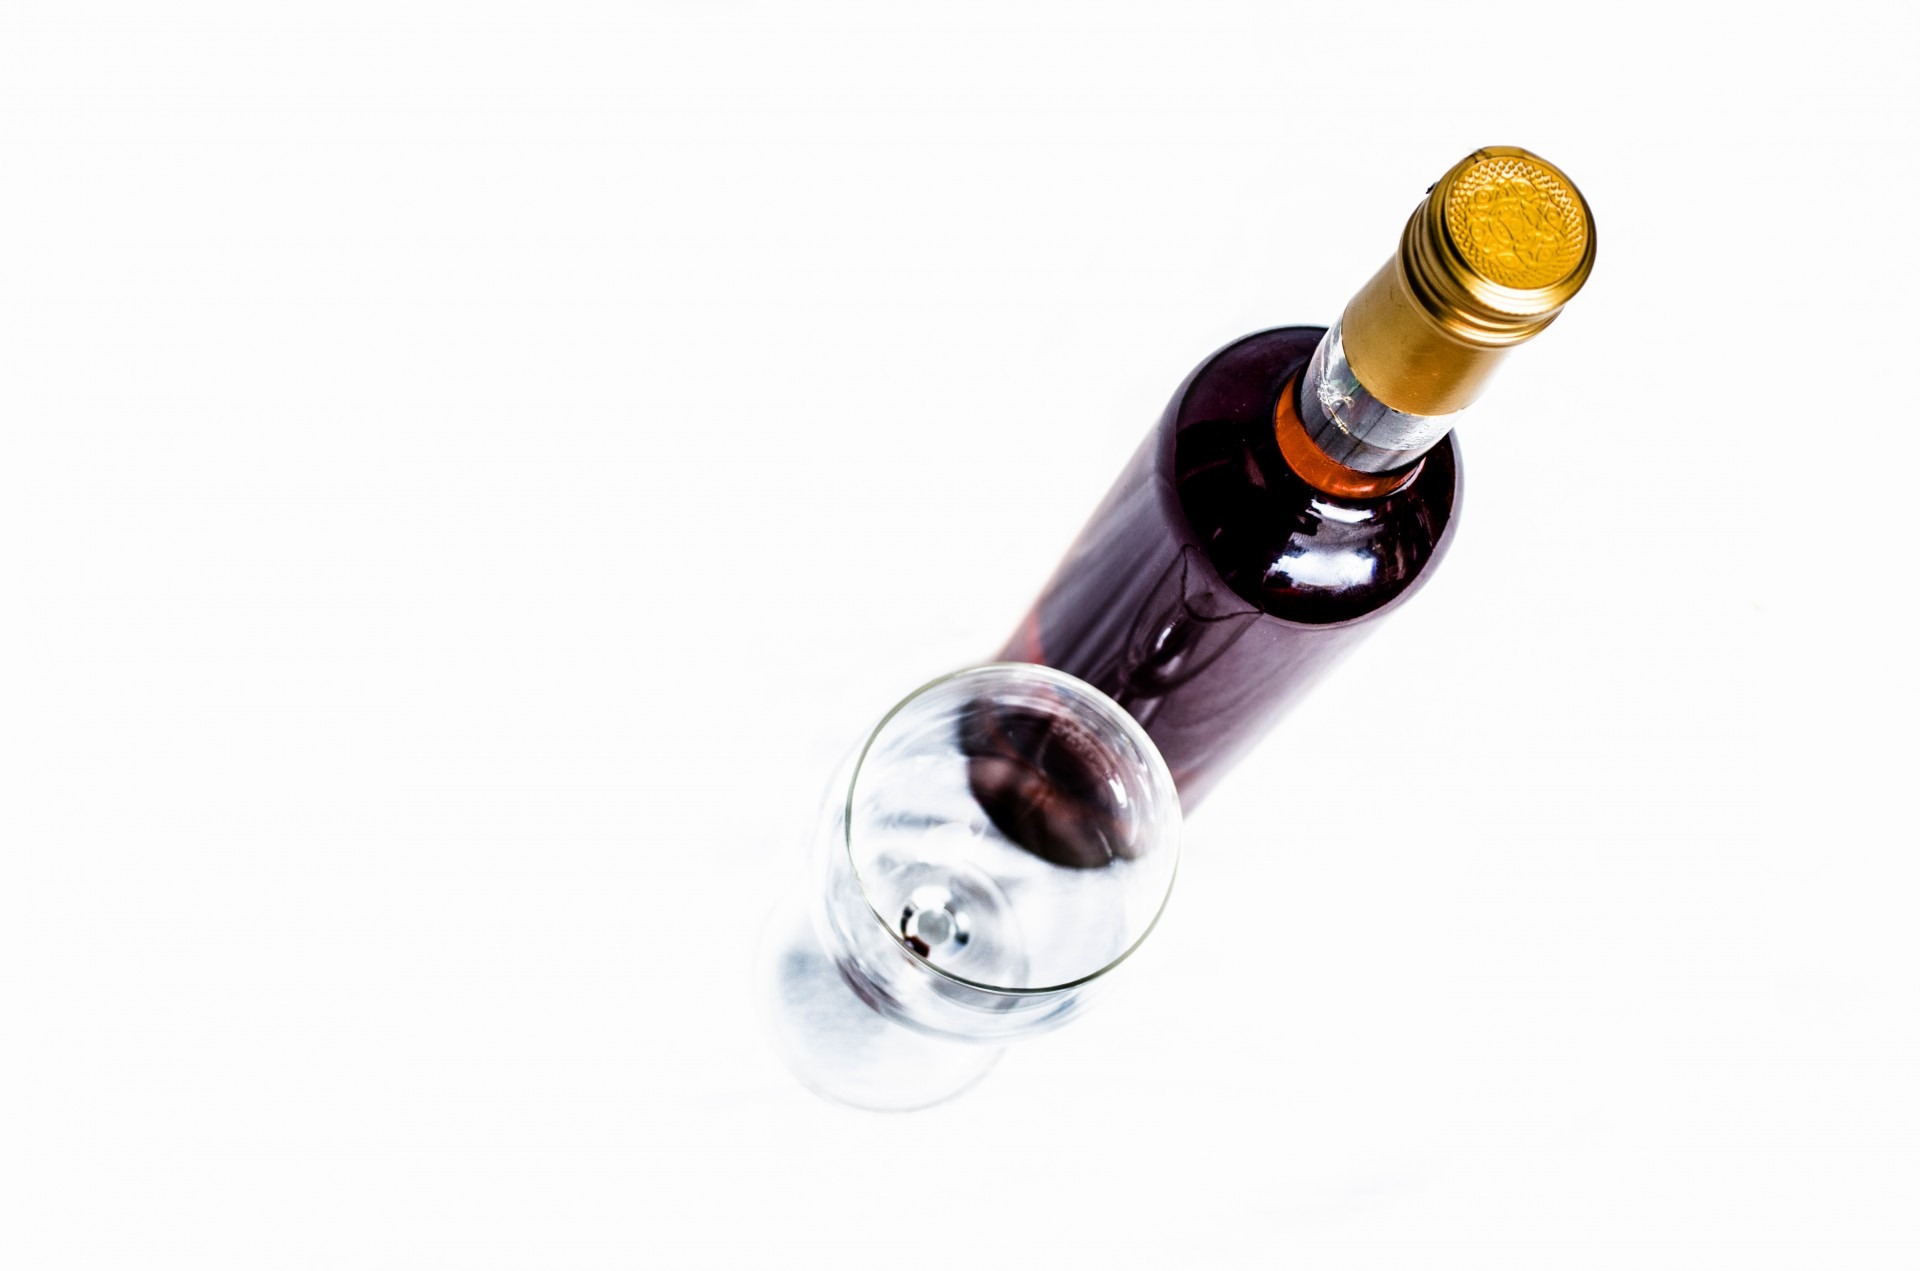
glass, clock, time, celebration, bottle, toast, wine bottle, glass bottle, product, family, friends, year, new, beginning, invitations, post card, drinkware